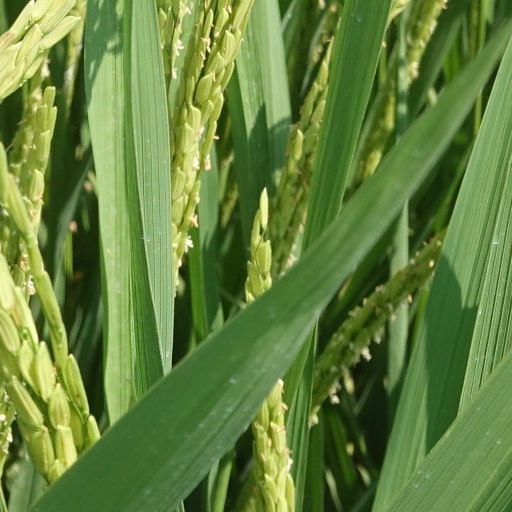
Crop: rice